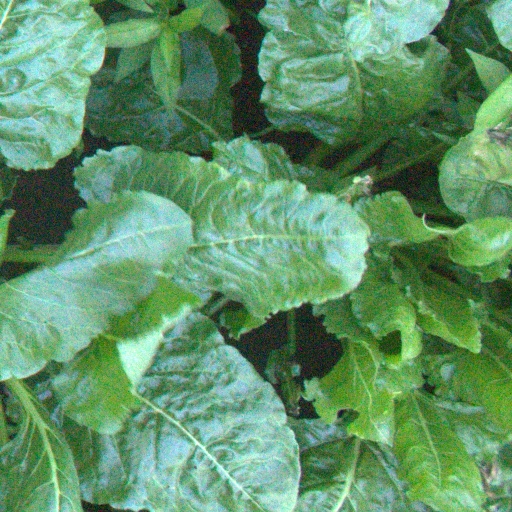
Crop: sugar beet